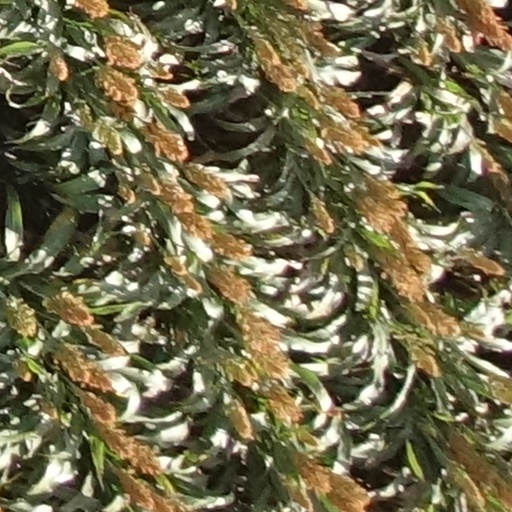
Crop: sorghum